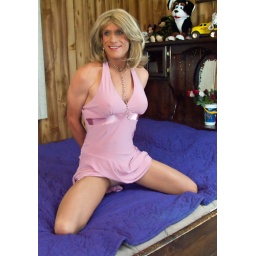
my cute slave in my dress